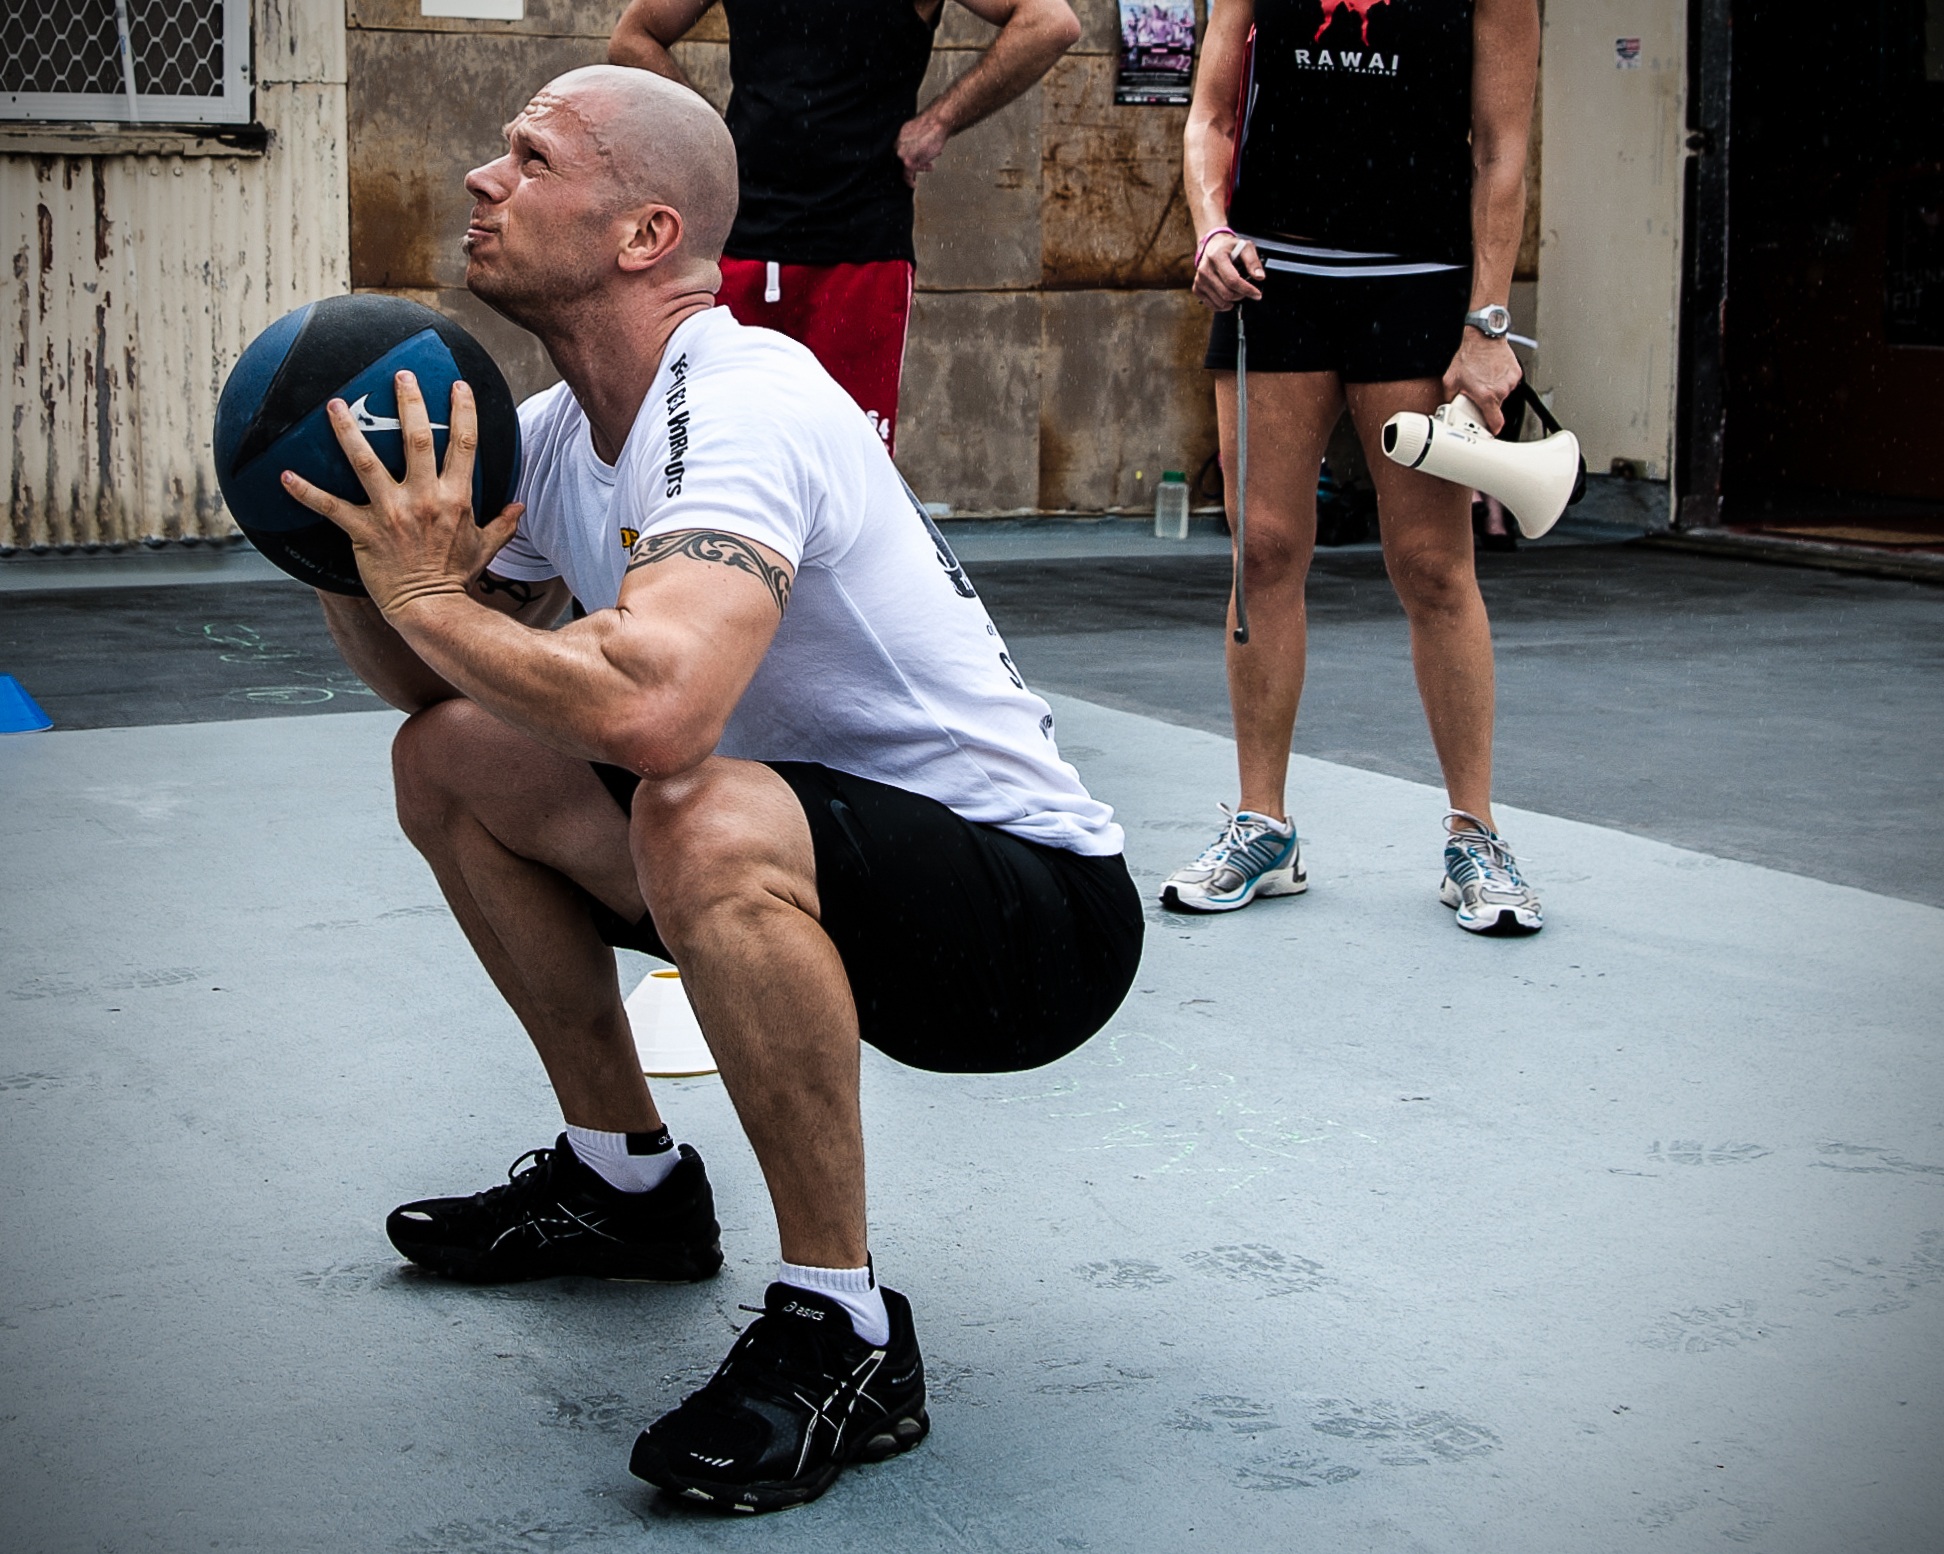
man, male, leg, basketball, training, grunge, exercise, fitness, gym, workout, muscle, sports, footwear, personal trainer, crossfit, physical fitness, cavemantraining, taco fleur, wall ball